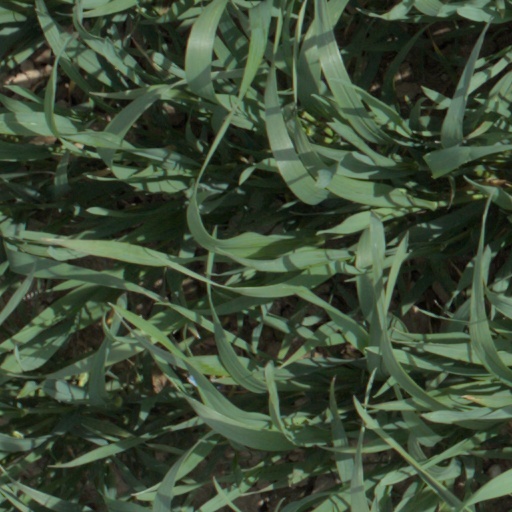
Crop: wheat